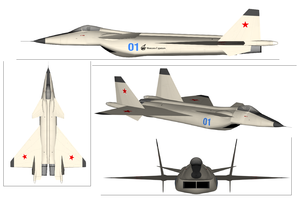
Le Mikoyan Project 1.44/1.42 est un prototype d'avion de chasse de 5ᵉ génération de l'armée de l'air russe conçu pour concurrencer le F-22 américain. Il est censé être furtif et possède une maniabilité hors du commun selon le constructeur grâce à ses plans canards et à sa poussée vectorielle.